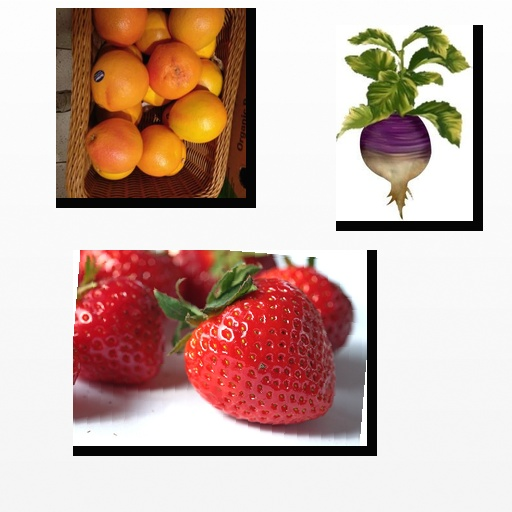
Food items: turnip, strawberry, red_grapefruit